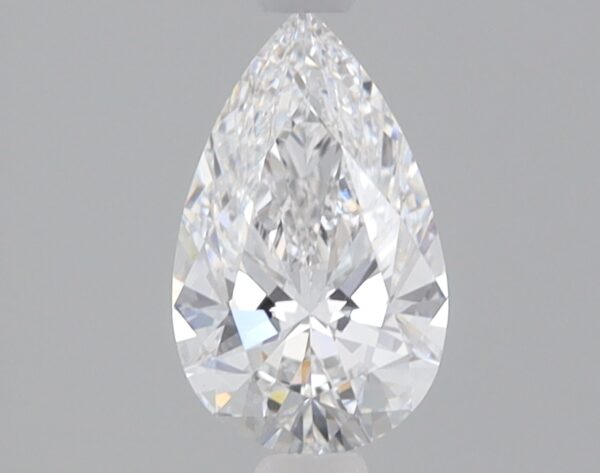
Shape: pear
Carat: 0.81
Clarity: VS1
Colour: D
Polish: EX
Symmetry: EX
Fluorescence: NONE
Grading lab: IGI
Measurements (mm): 8.55 x 5.22 x 3.2